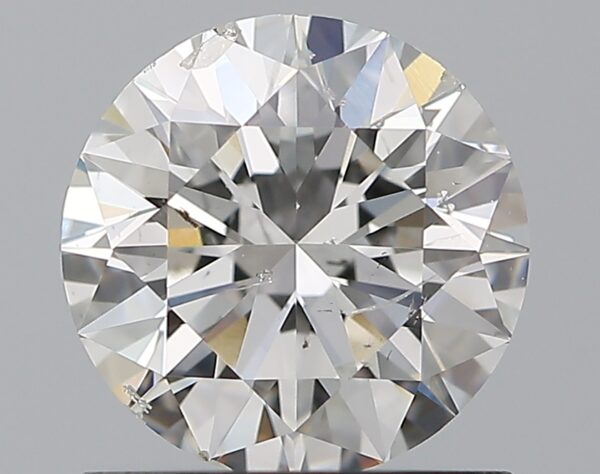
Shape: round
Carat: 1
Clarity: SI2
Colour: G
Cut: EX
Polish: EX
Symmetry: EX
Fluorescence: N
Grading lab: GIA
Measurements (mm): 6.37 x 6.41 x 3.97